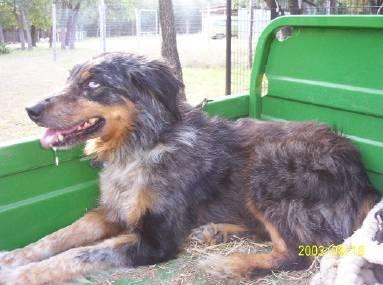
dog